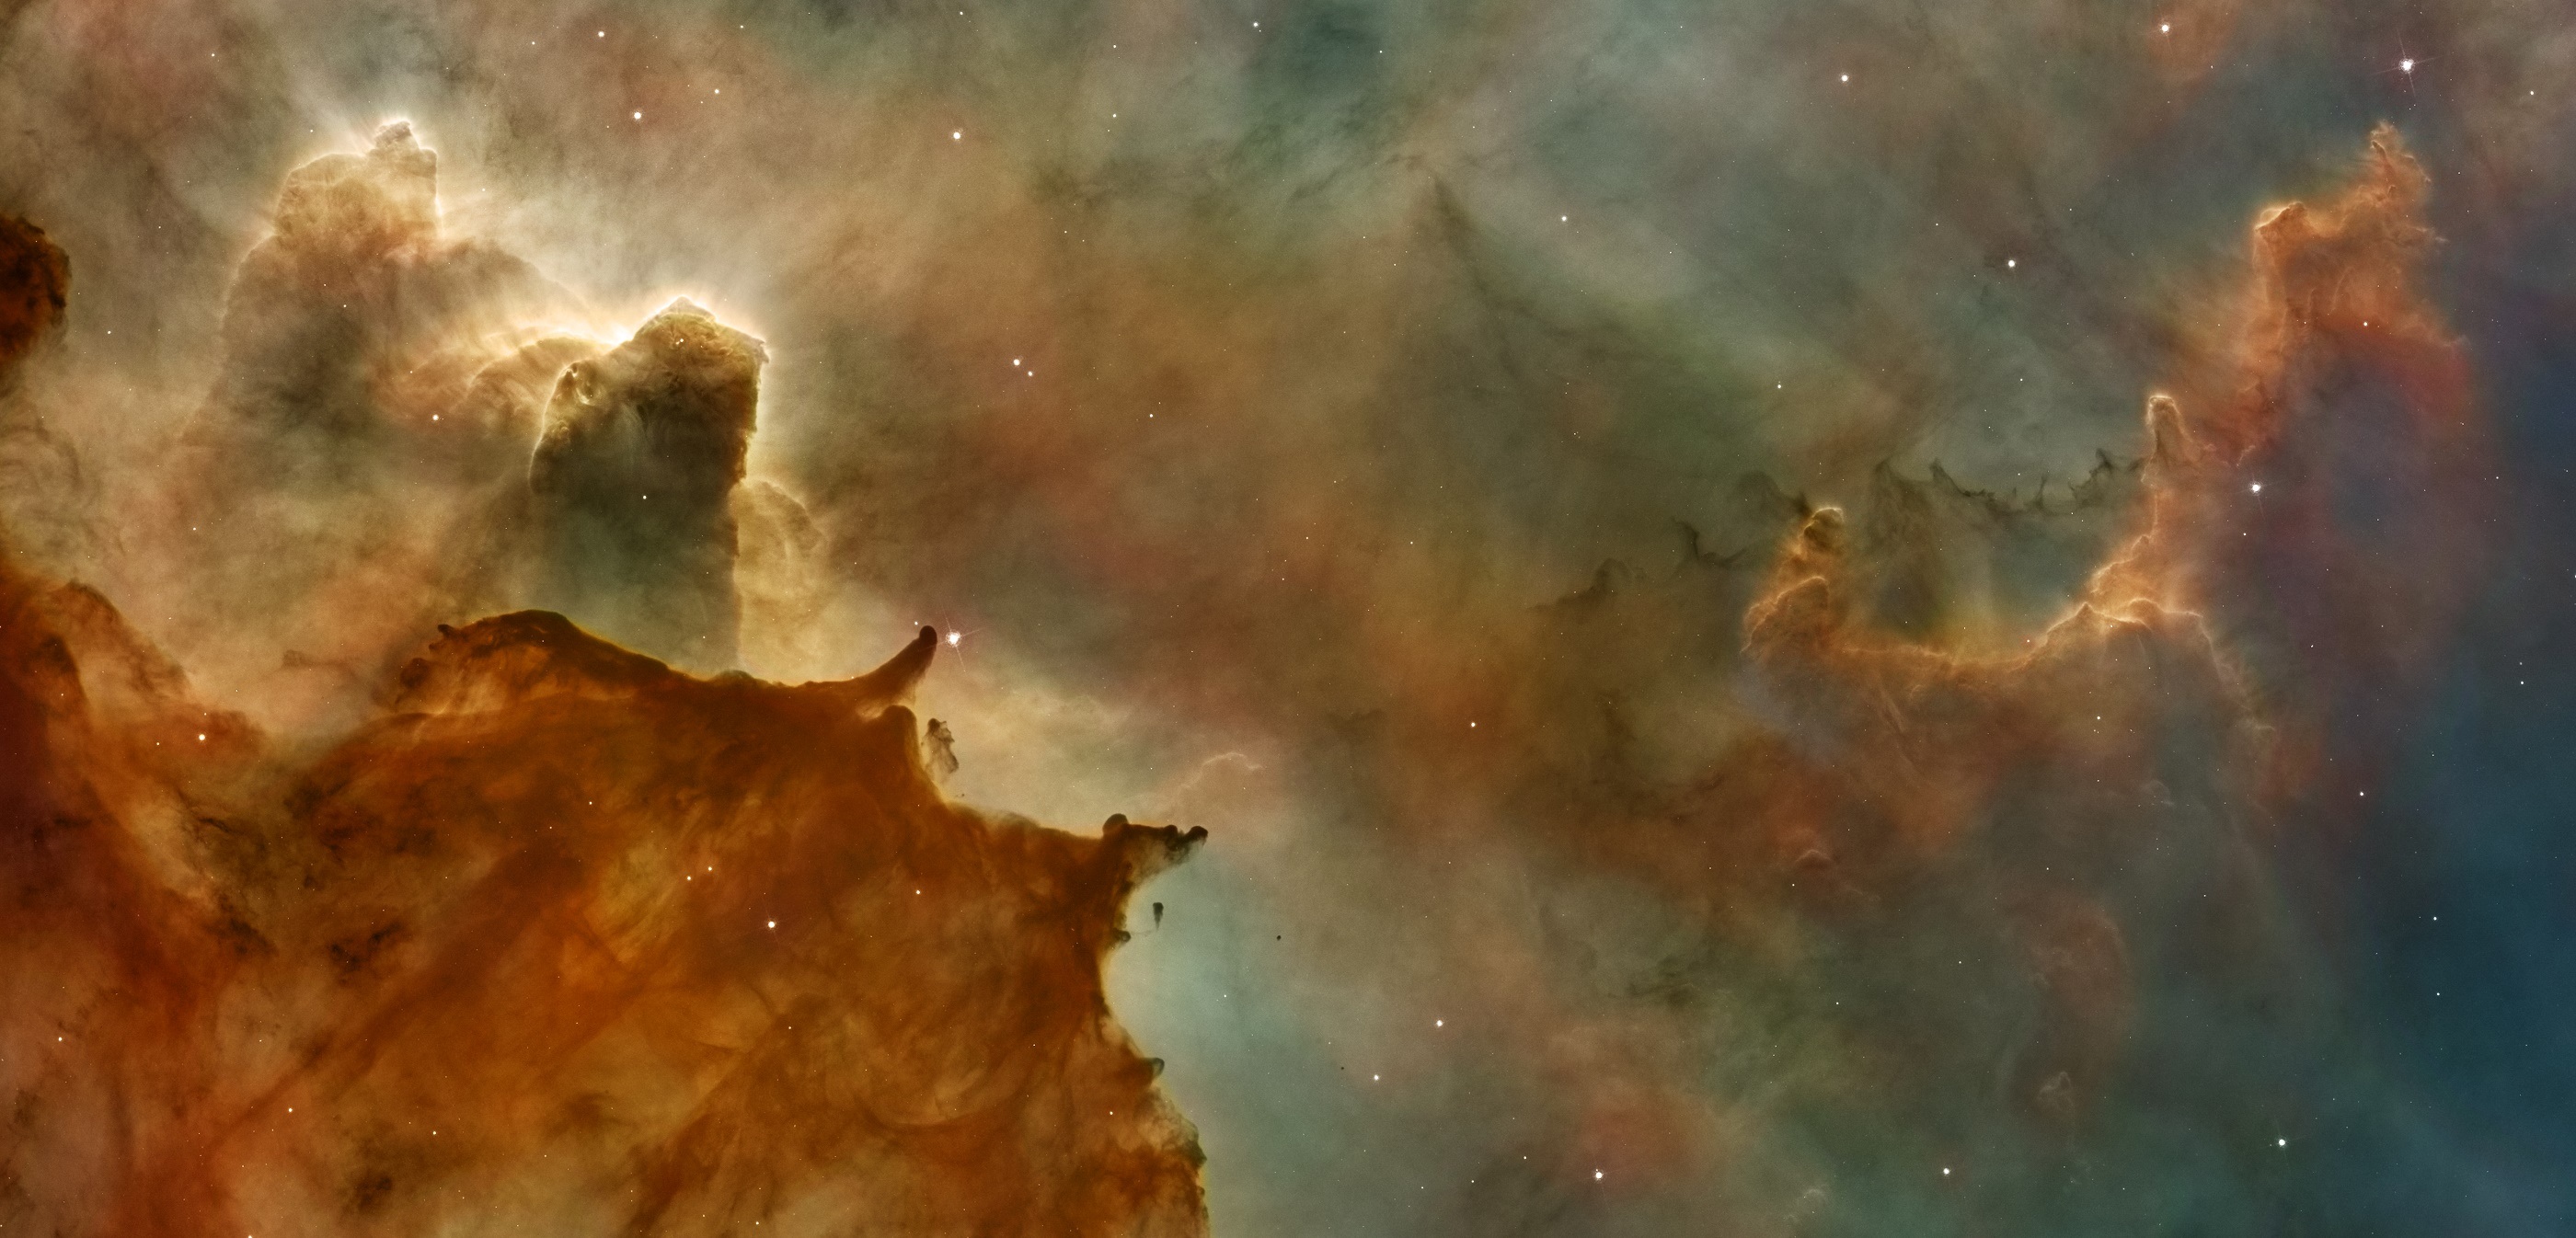
cloud, cosmos, atmosphere, telescope, space, dust, explosion, nasa, nebula, outer space, science, stars, gas, detail, cosmic, hubble, radiation, astronomical object, star birth, carina nebula